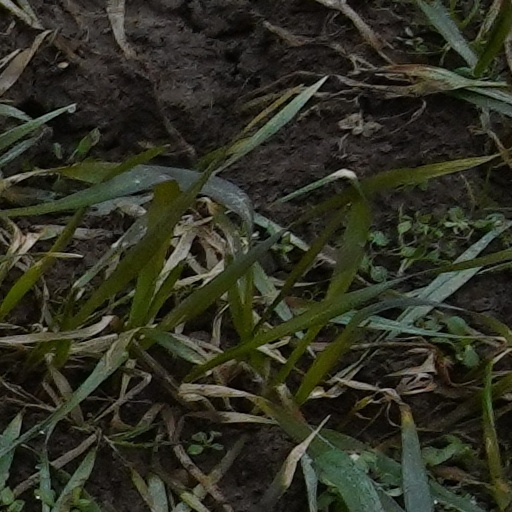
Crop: wheat